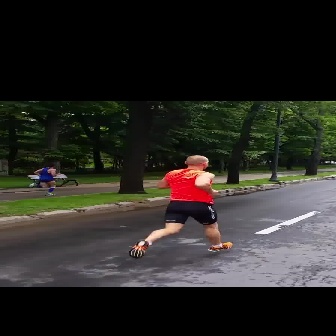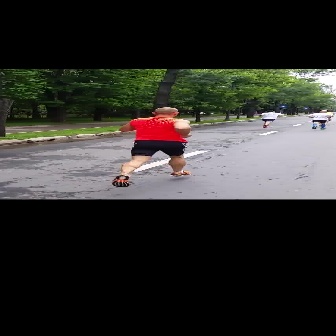
  Please identify the target specified by the bounding box [128,155,230,257] in the first image and locate it in the second image. Return the coordinates in [x_min,y_min,x_max,y_max] format.
Answer: [110,107,190,186]